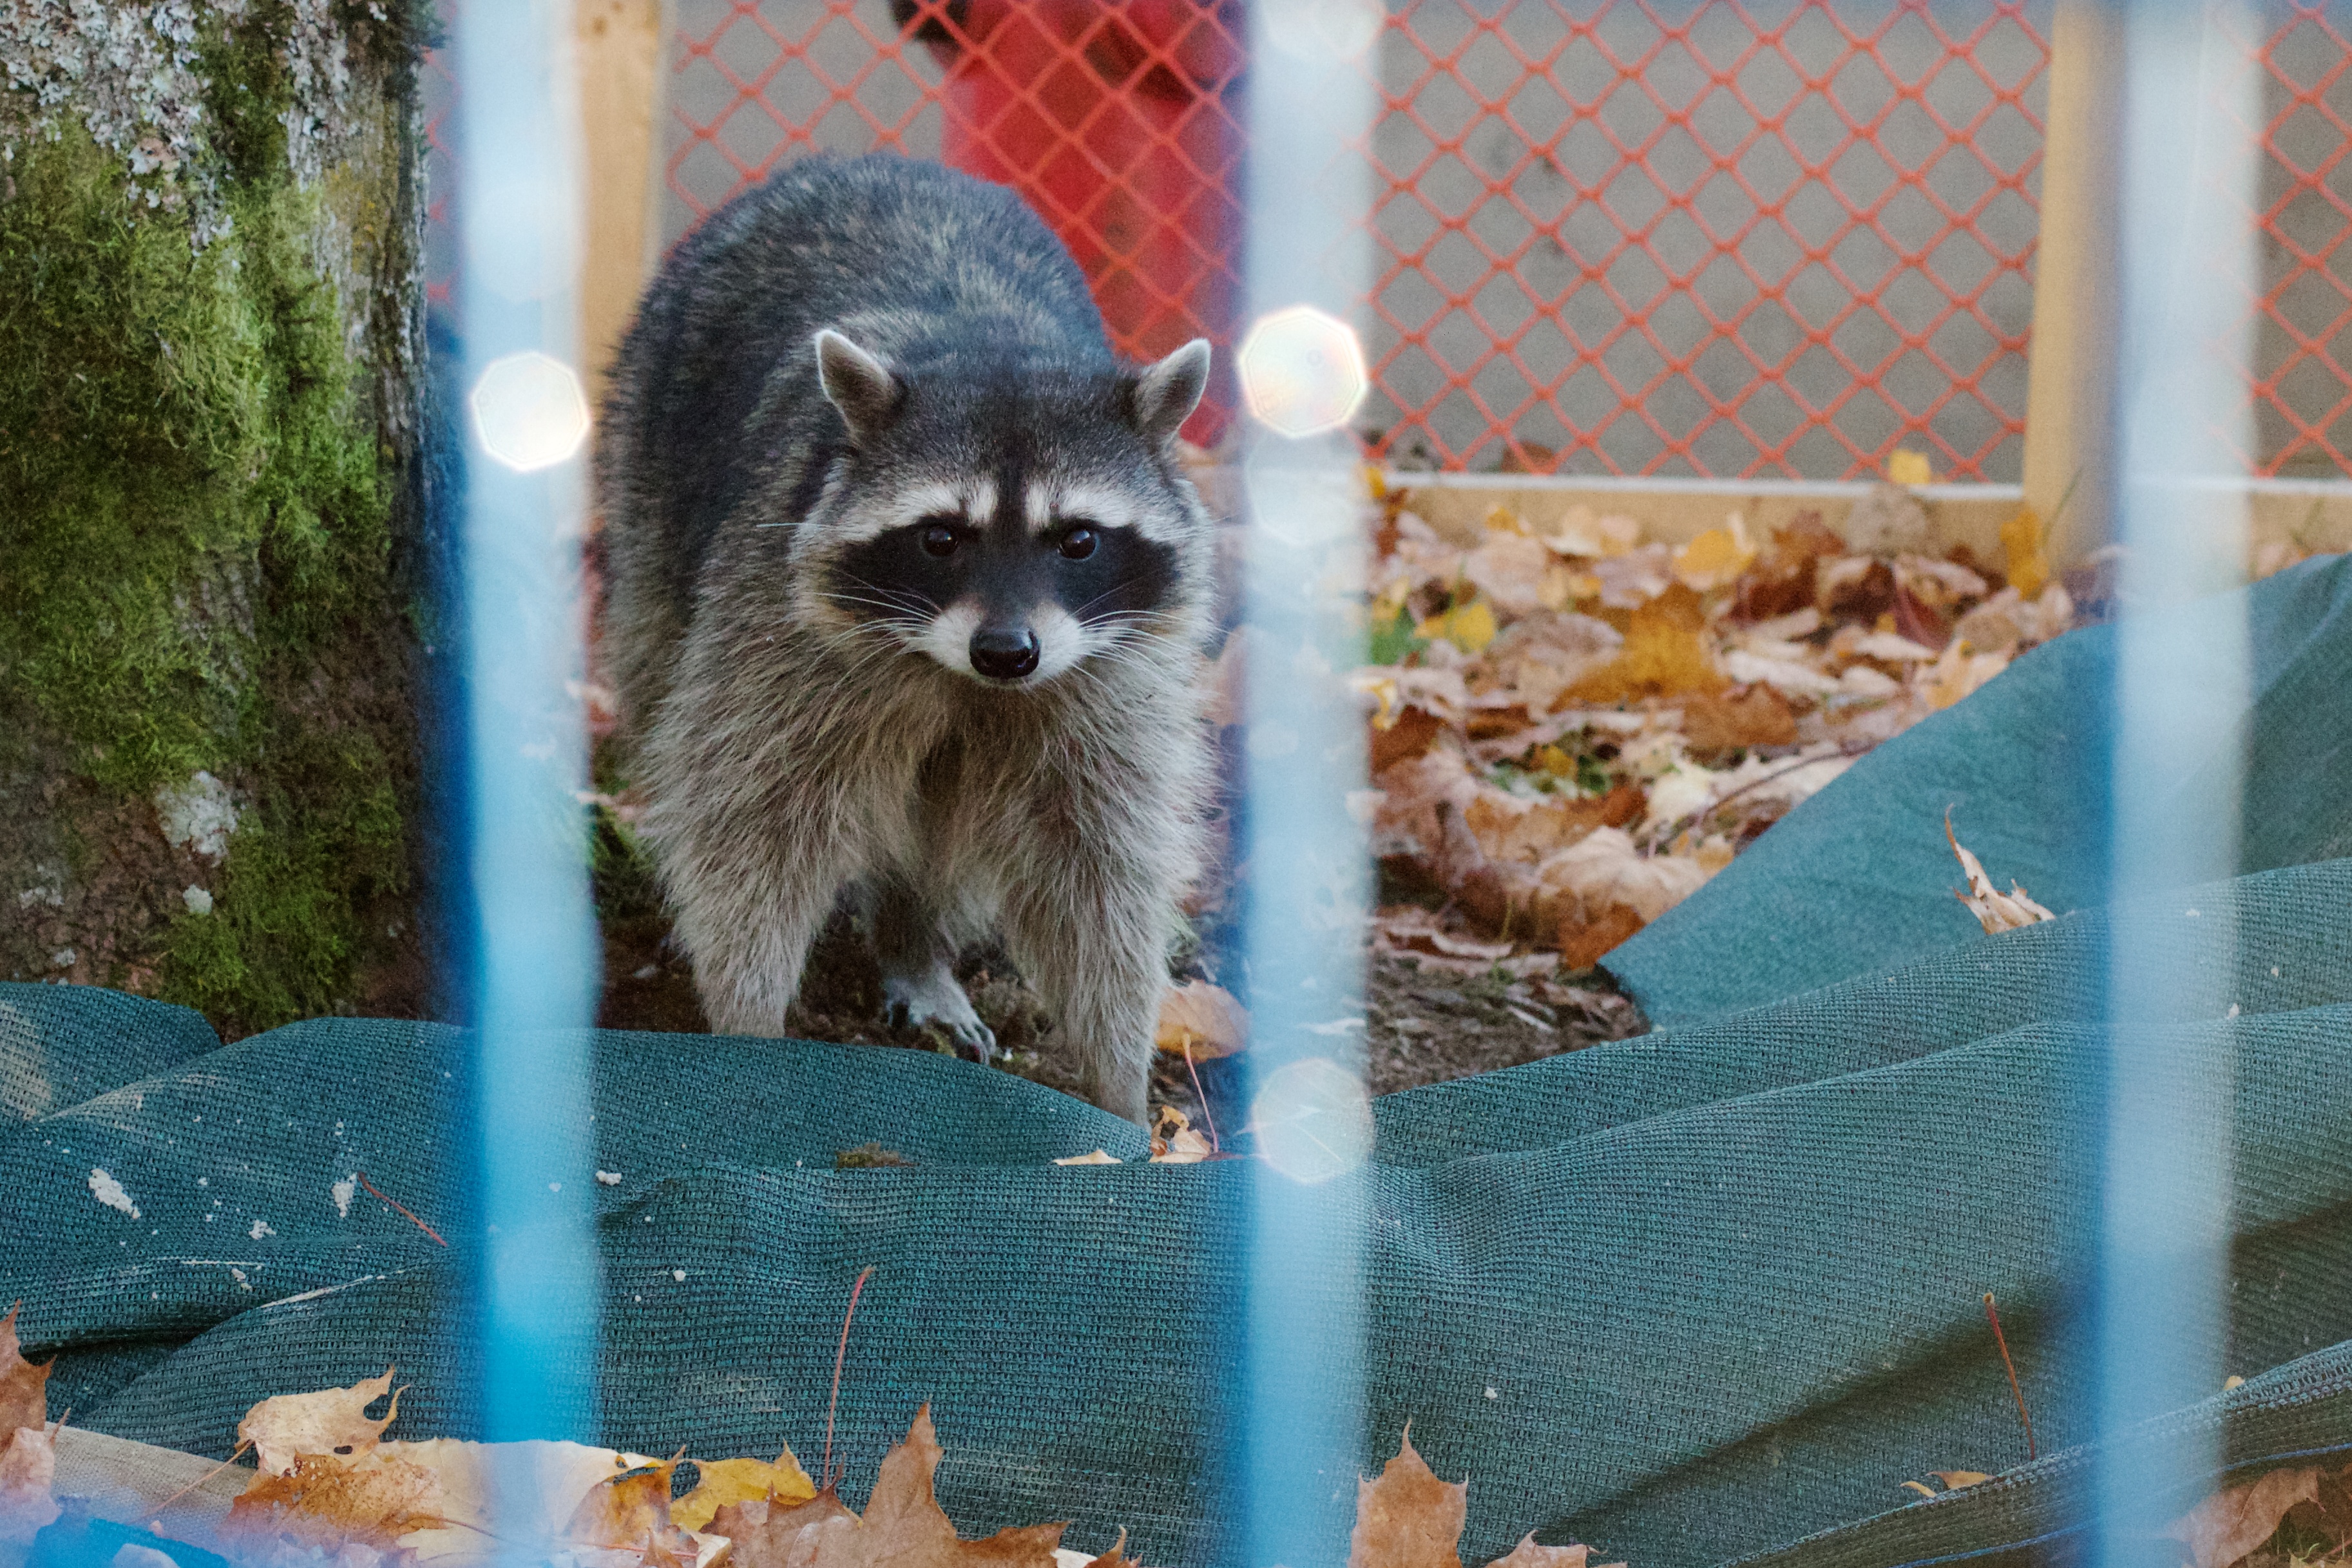
wildlife, zoo, mammal, fauna, raccoon, vertebrate, procyonidae